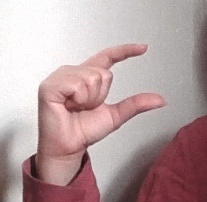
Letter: dal